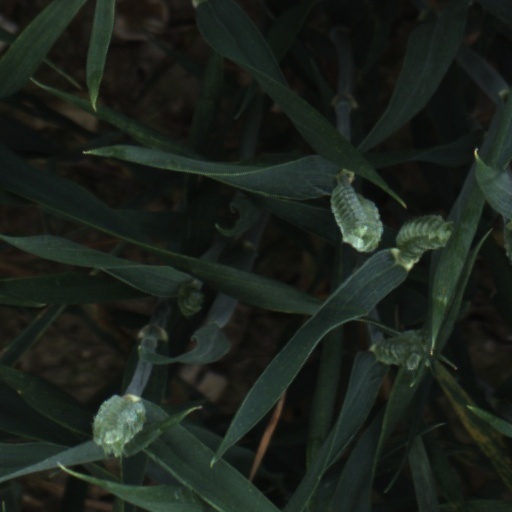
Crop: wheat